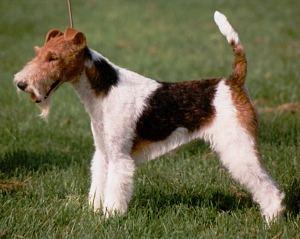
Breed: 226-n000057-wire_haired_fox_terrier